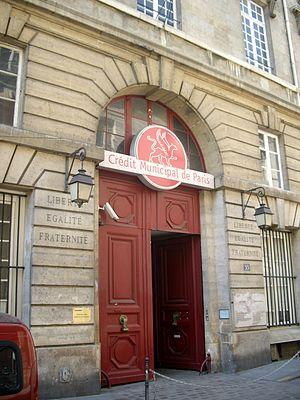
Le Crédit municipal de Paris, anciennement Mont-de-piété, dit « Ma tante », est la plus ancienne institution financière parisienne.